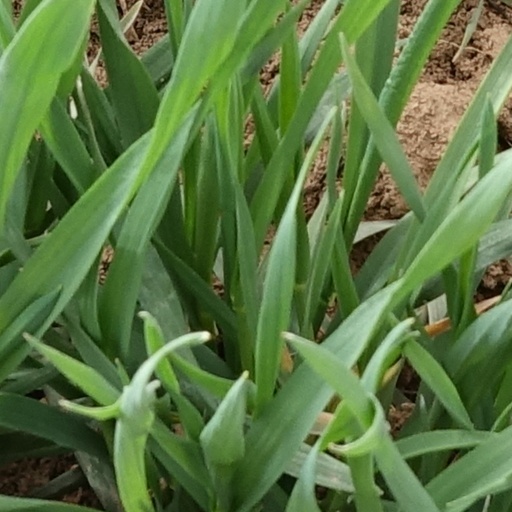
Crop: wheat